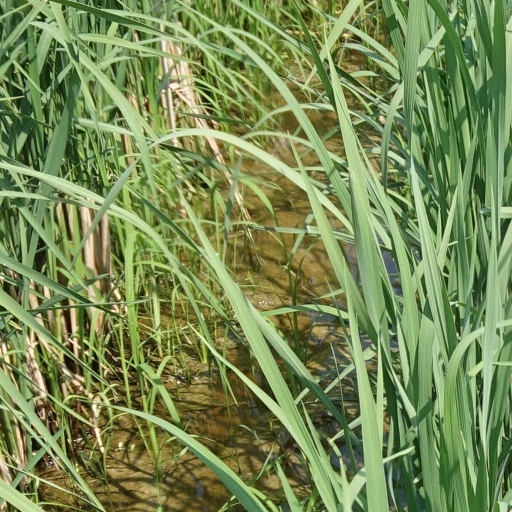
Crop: rice